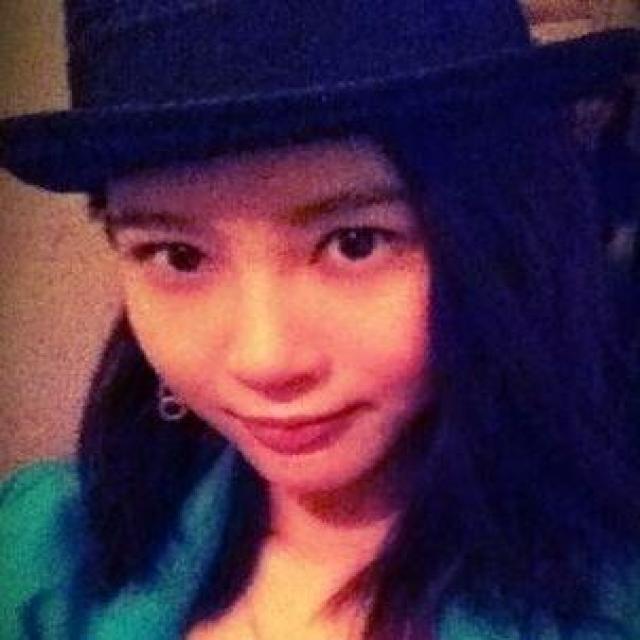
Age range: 21-44